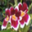
Label: orchid